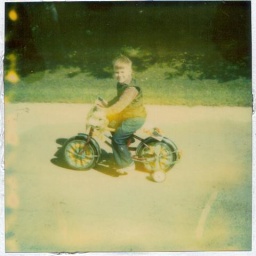
Note the basket of fruit on the back. Good grief. This was taken on the road in front of our house.